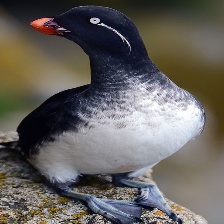
Species: PARAKETT  AUKLET
Scientific name: AETHIA PSITTACULA